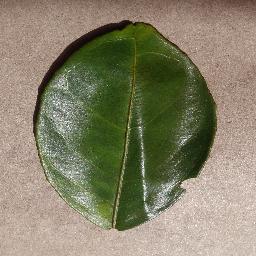
Label: Orange___Haunglongbing_(Citrus_greening)